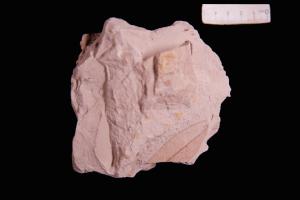
一个化石属于被子植物，其特征描述:叶互生、对生、近对生或轮生，革质，有时为膜质或纸质，全缘，极少分裂，羽状脉，三出脉或离基三出脉，小脉常为密网状；无托叶。